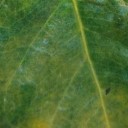
Label: Cerscospora